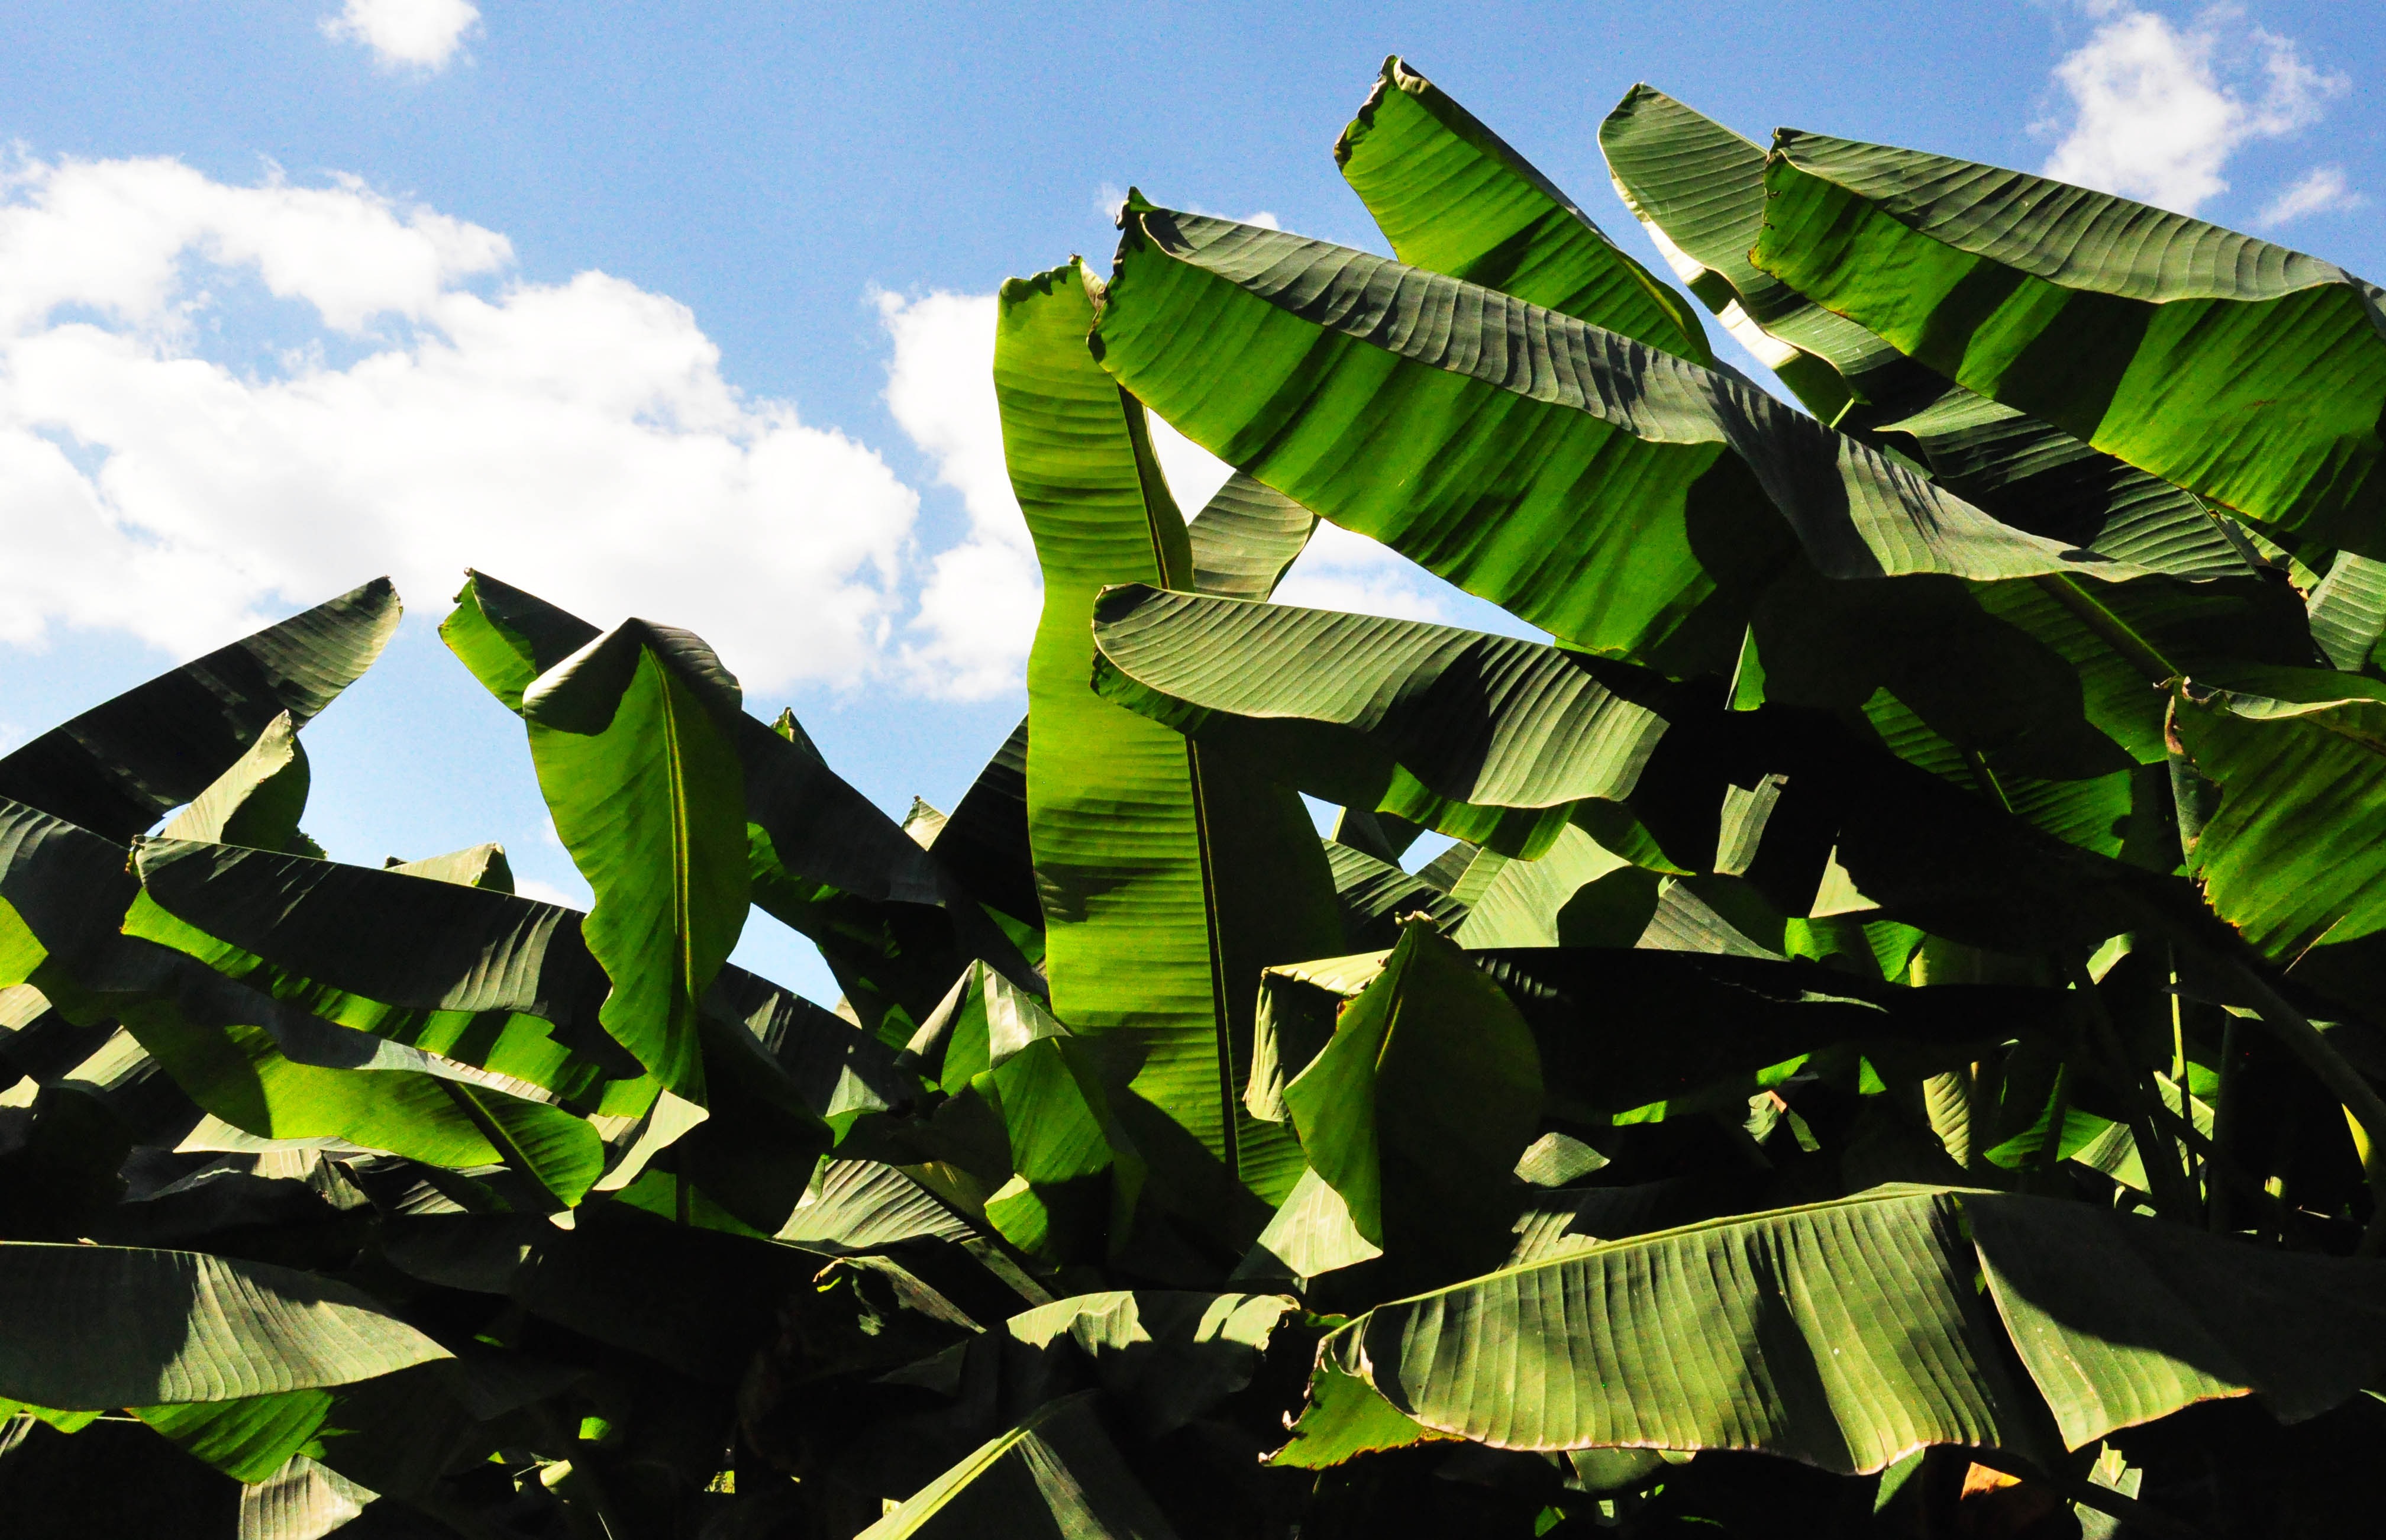
tree, nature, branch, light, plant, sky, sunlight, leaf, flower, green, jungle, natural, botany, agriculture, banana, flora, tropics, white cloud, woody plant